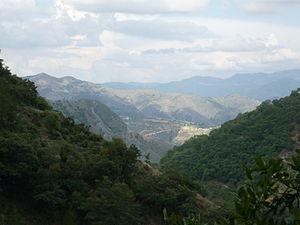
La Sierra Gorda est une région écologique centrée sur le tiers nord de l'État mexicain de Querétaro et s'étendant dans les États voisins de Guanajuato, Hidalgo et San Luis Potosí.